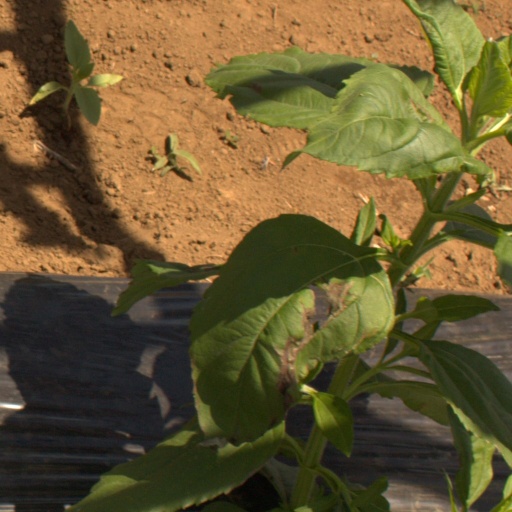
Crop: Jerusalem artichoke